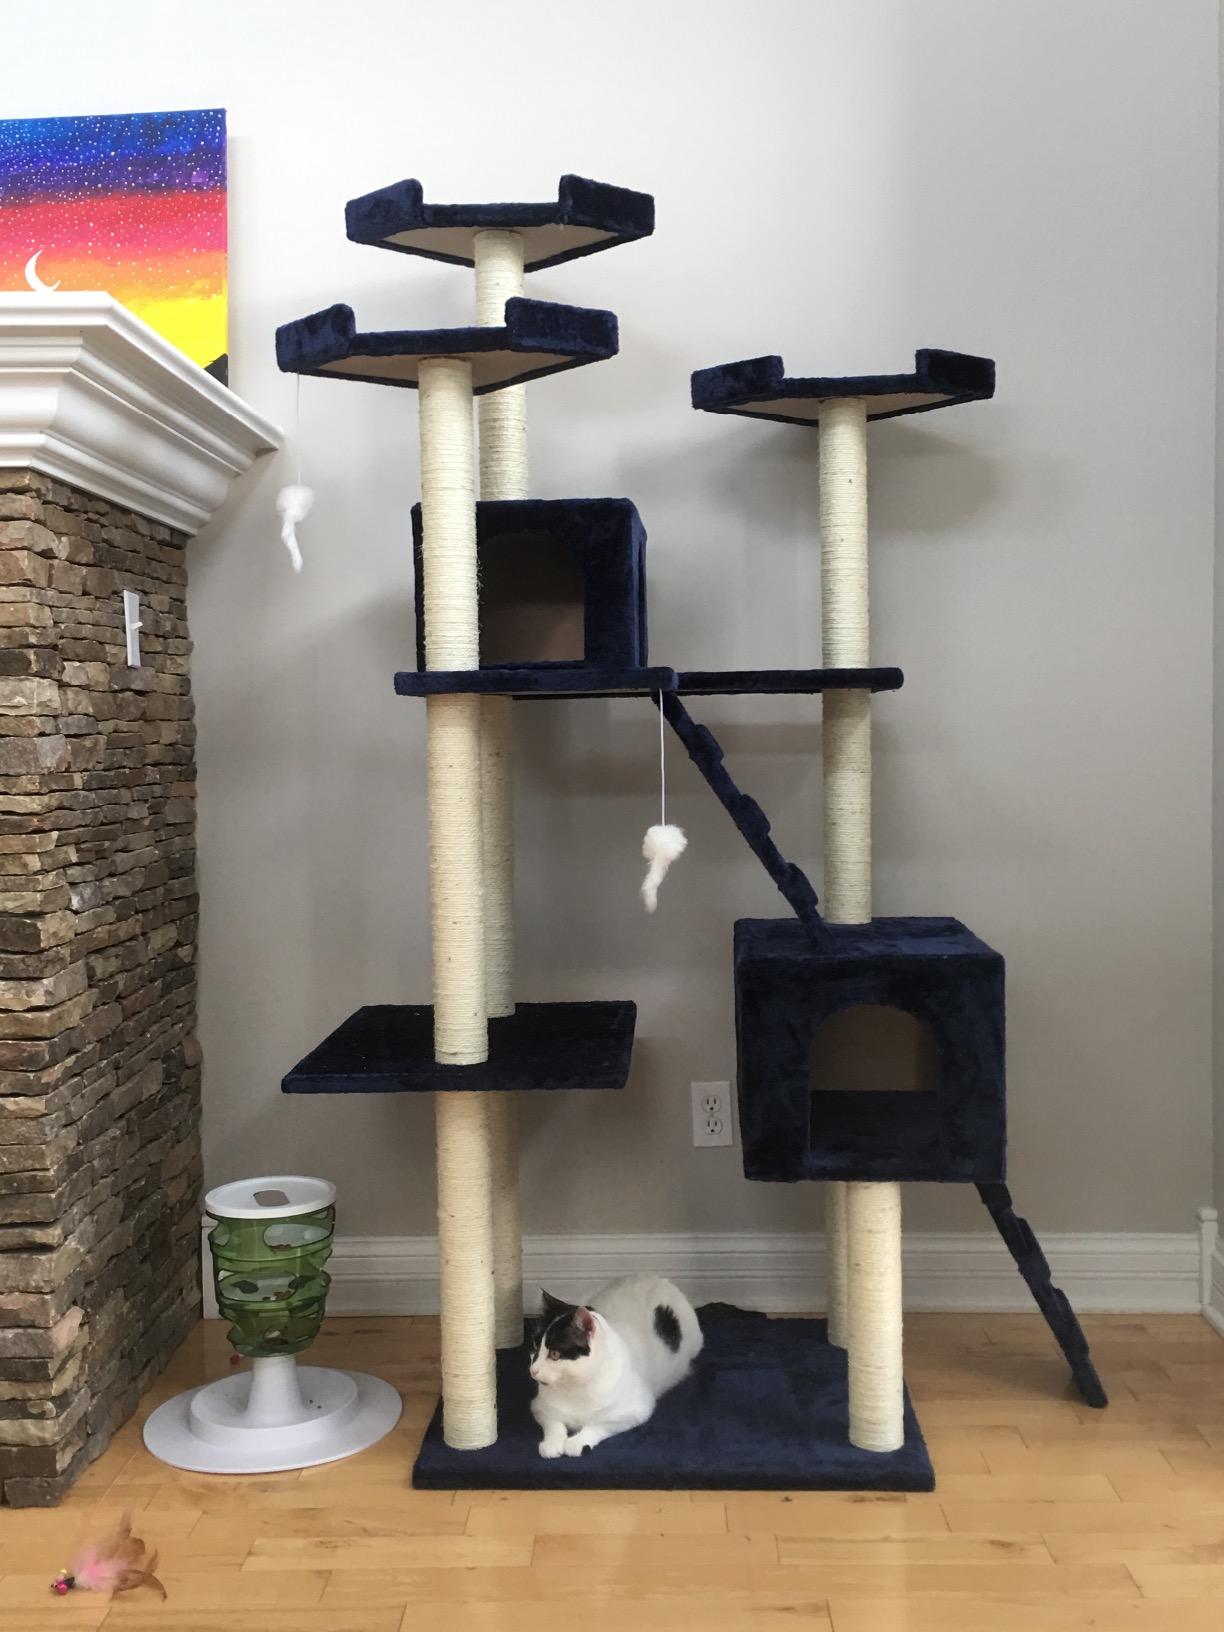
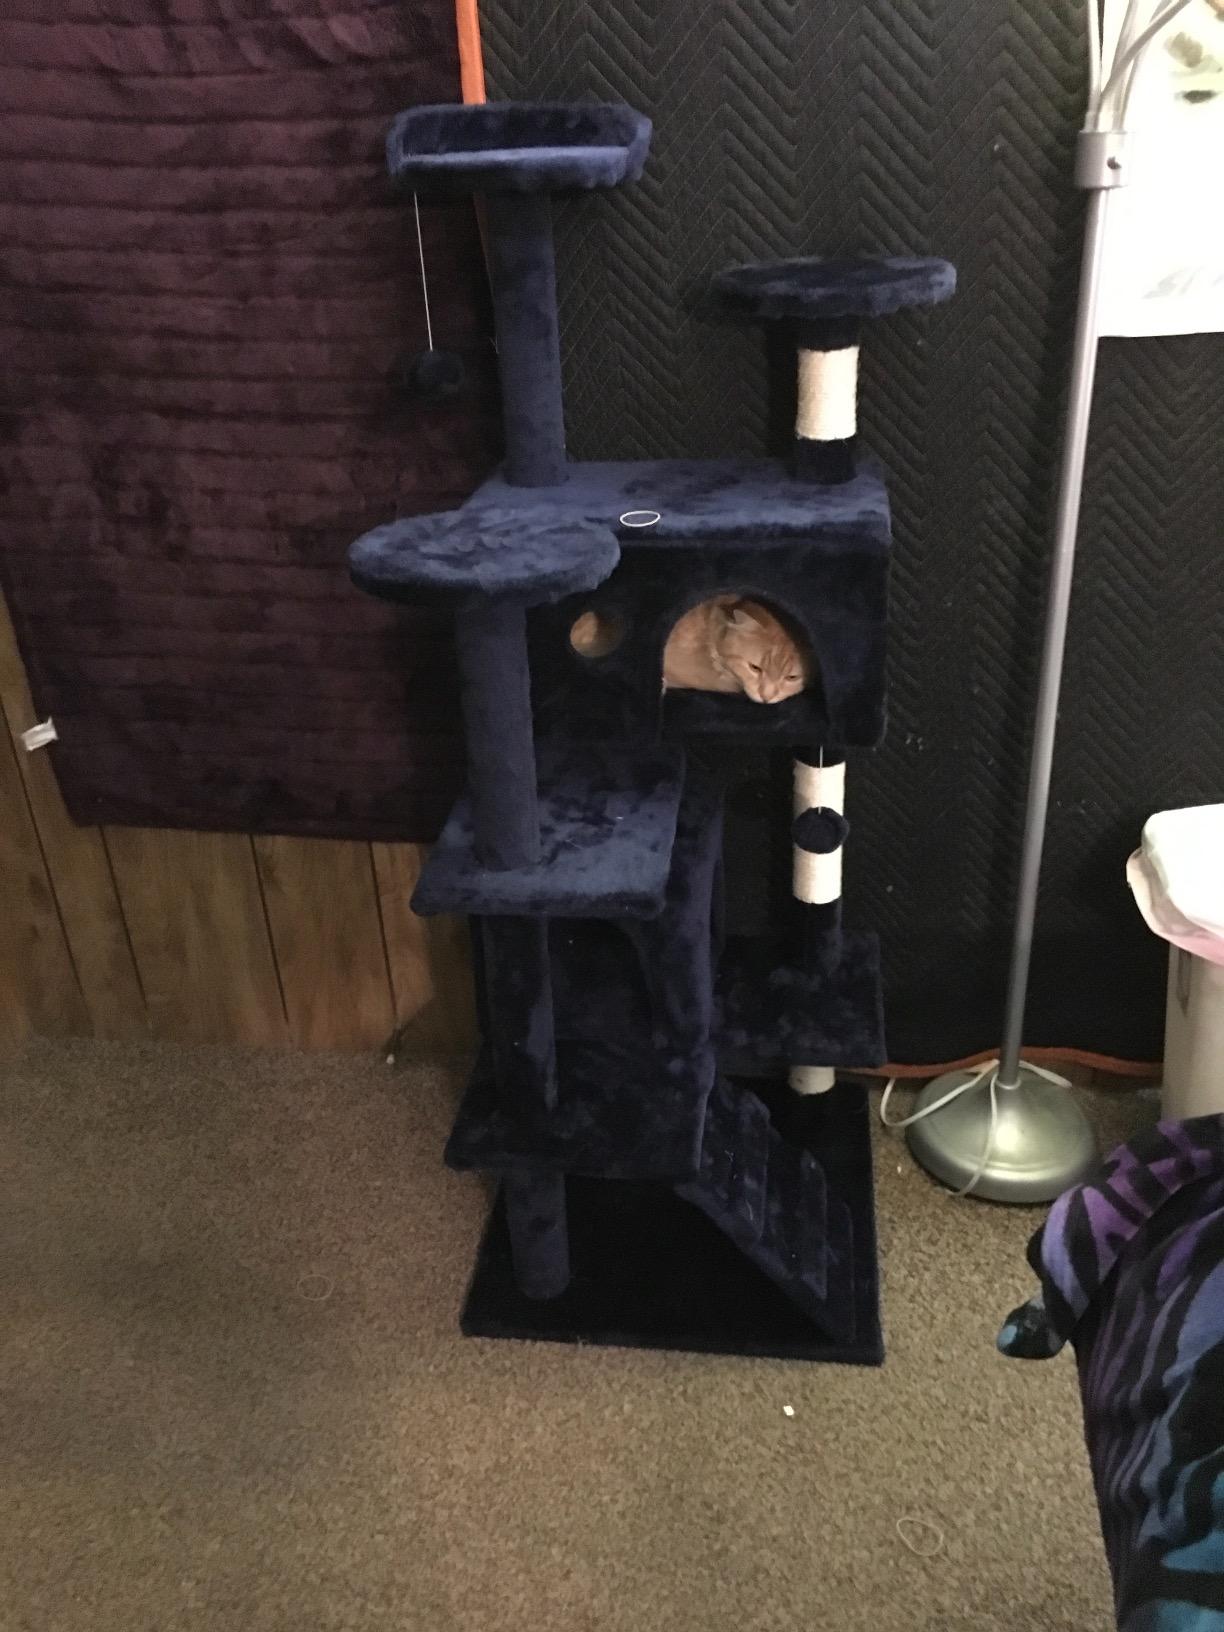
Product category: items_cat tree
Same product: no